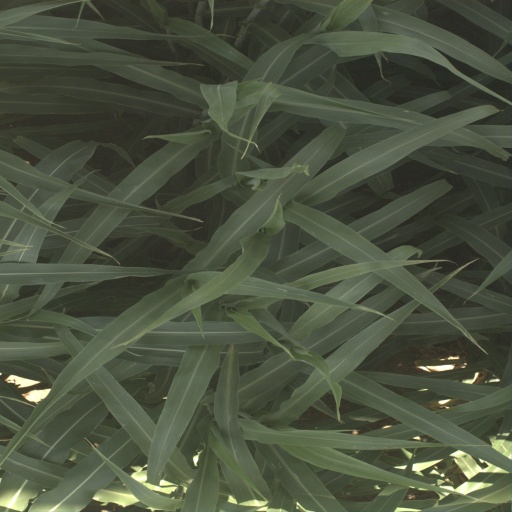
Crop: sorghum